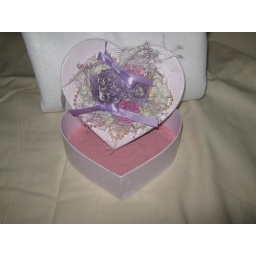
this heart shape box on handmade paper flowers on it.,.,.made by me.